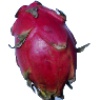
Label: red_pitahaya